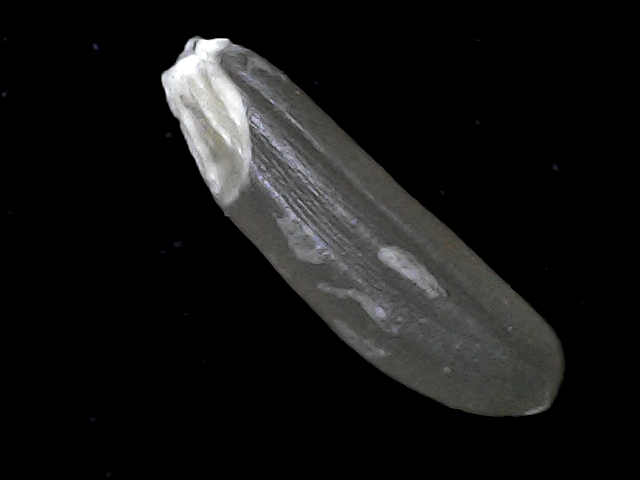
Rice variety: BD70